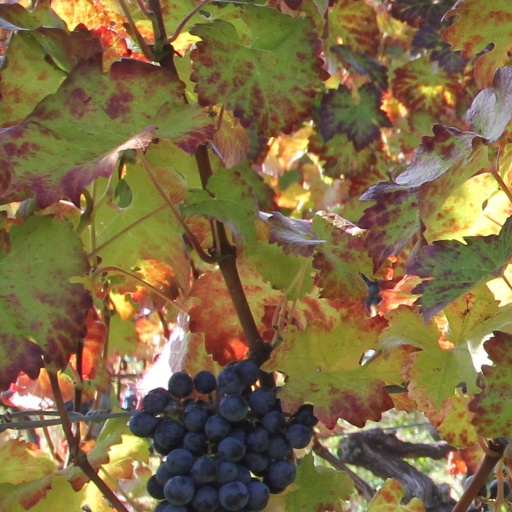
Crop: grape